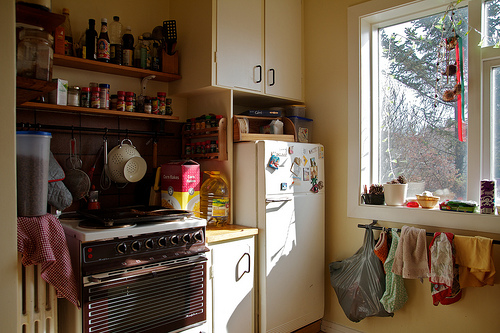
question: 画像には何が写っていますか？
answer: キッチンが写っています

question: そこにはどんな物がありますか？
answer: 冷蔵庫、ガス台、棚等です

question: 大きさはどれくらいですか？
answer: どれもコンパクトな物です

question: いくつありますか？
answer: 冷蔵庫、ガス台が一つずつ、棚は壁に二つです

question: そこには何かのっていますか？
answer: 棚には調味料等が載っています

question: それはどれくらいありますか？
answer: 沢山あります

question: その場所から外に何か見えますか？
answer: 窓から木々が見えます

question: 人は誰かいますか？
answer: 誰もいません